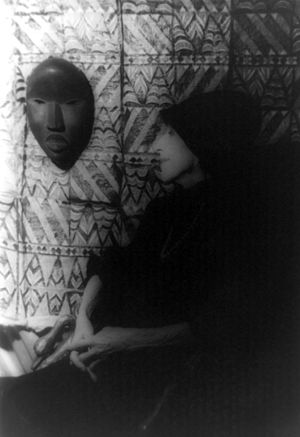
Carl Van Vechten / Galleri
Carl Van Vechten var en amerikansk fotograf og forfatter.